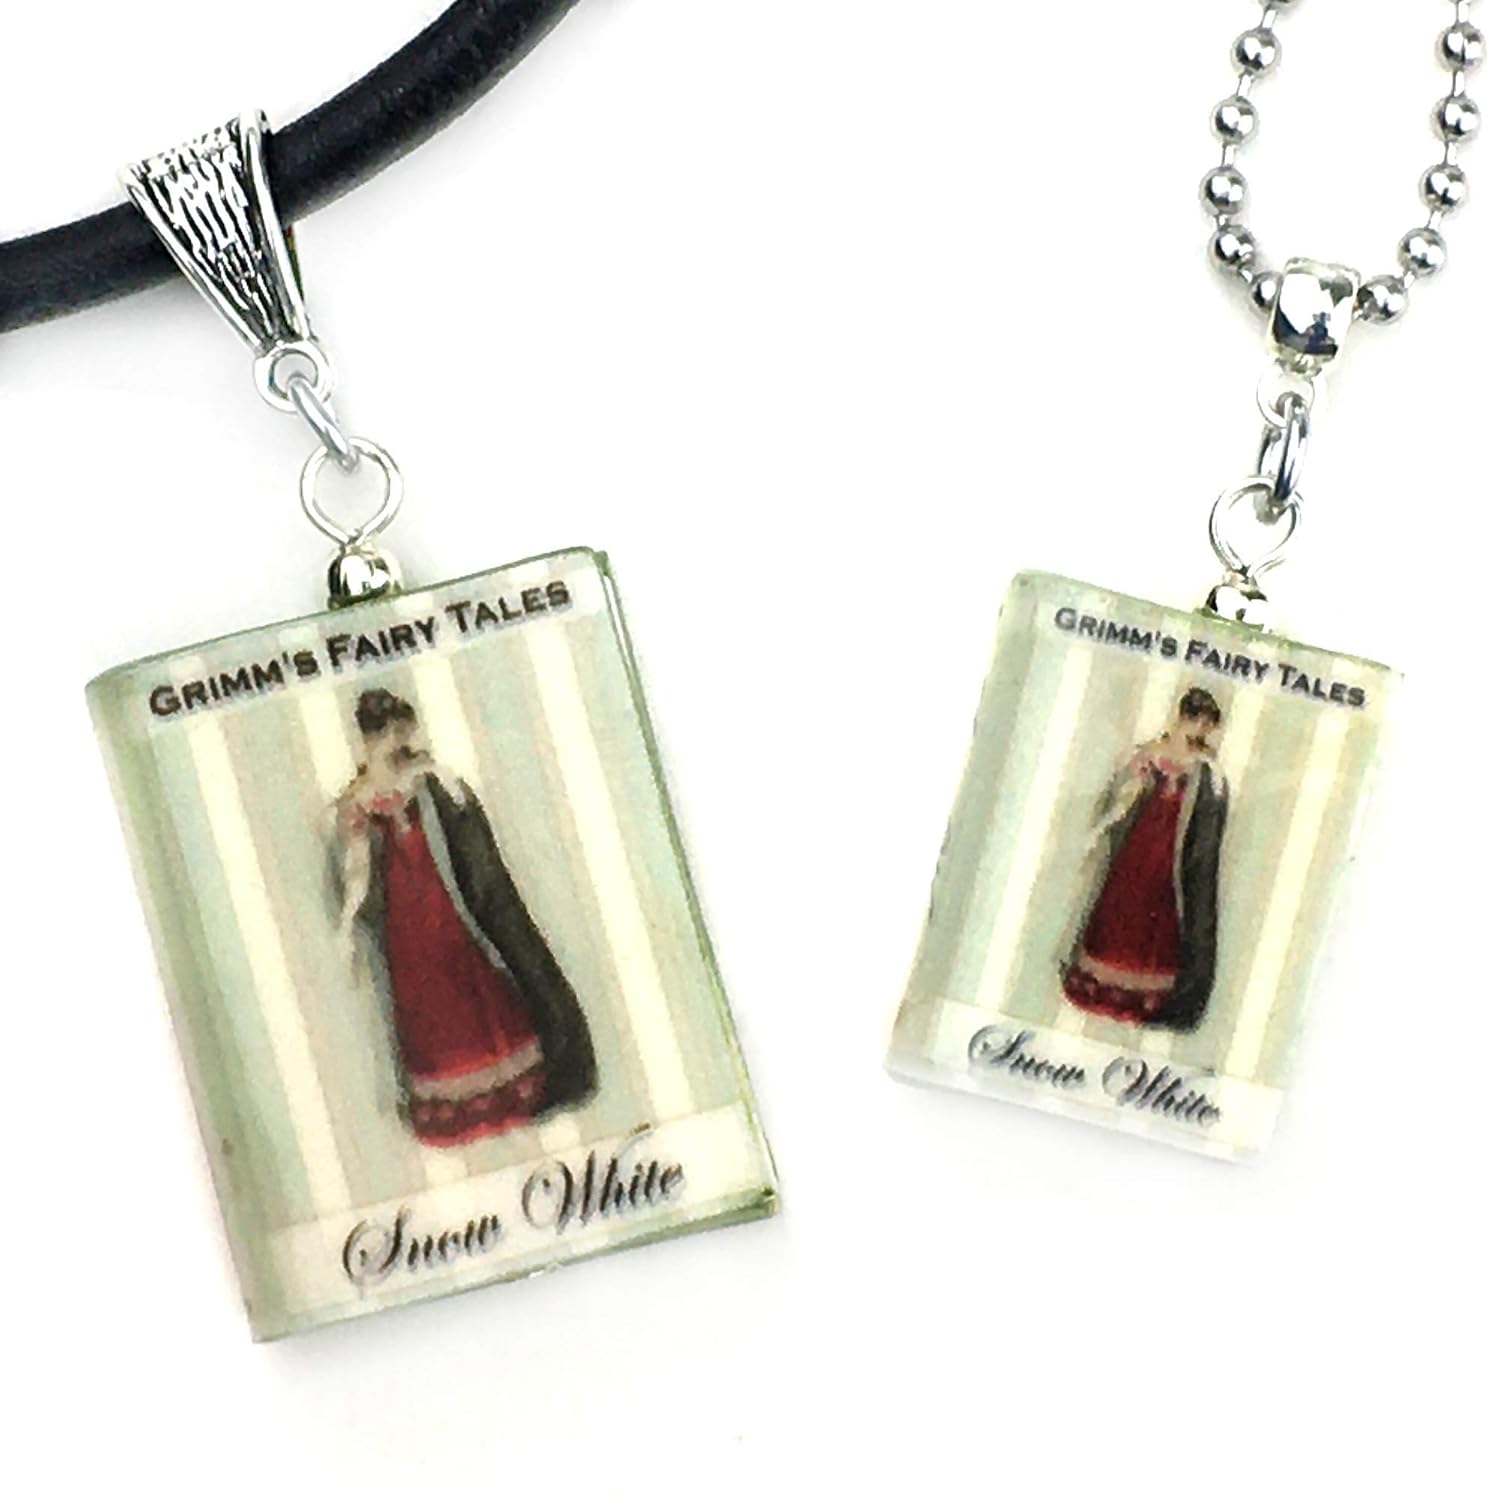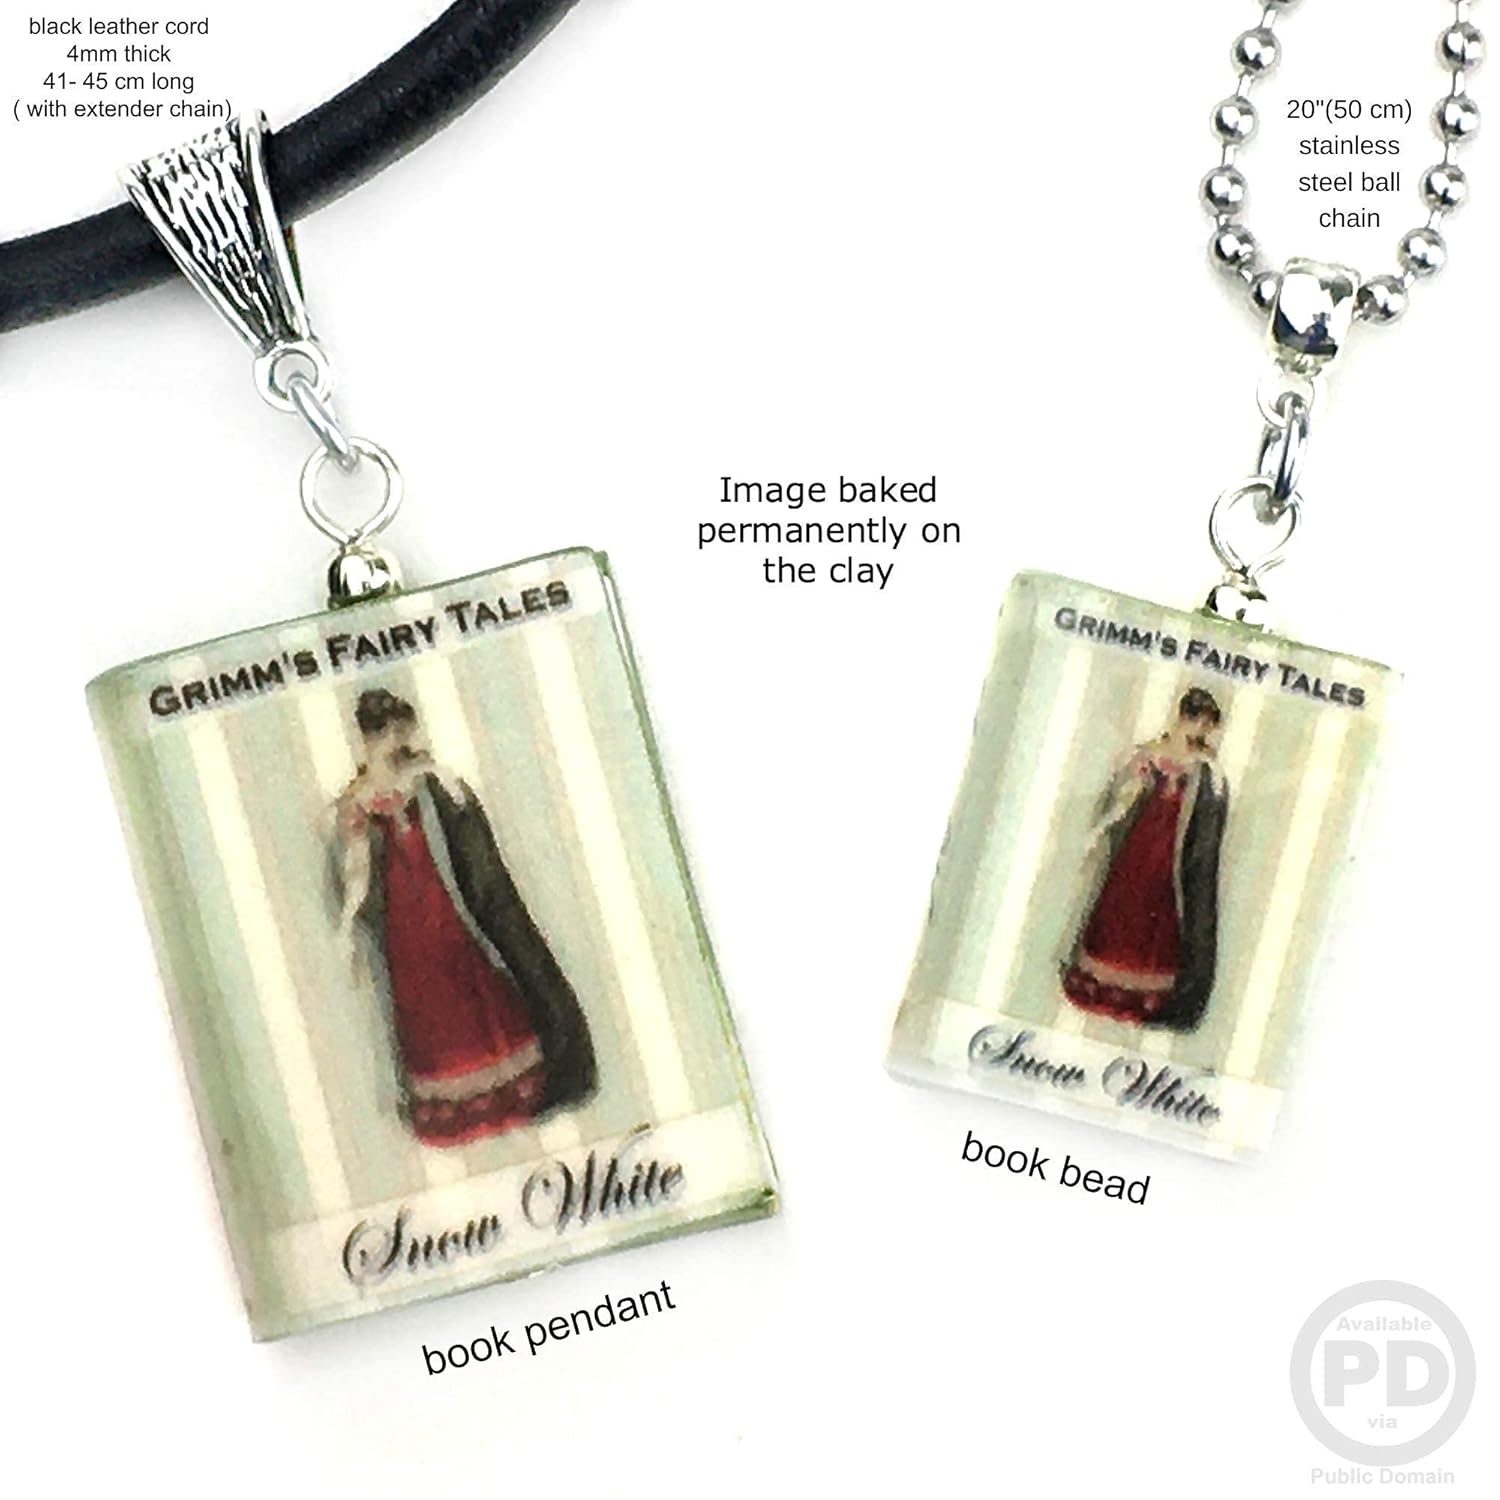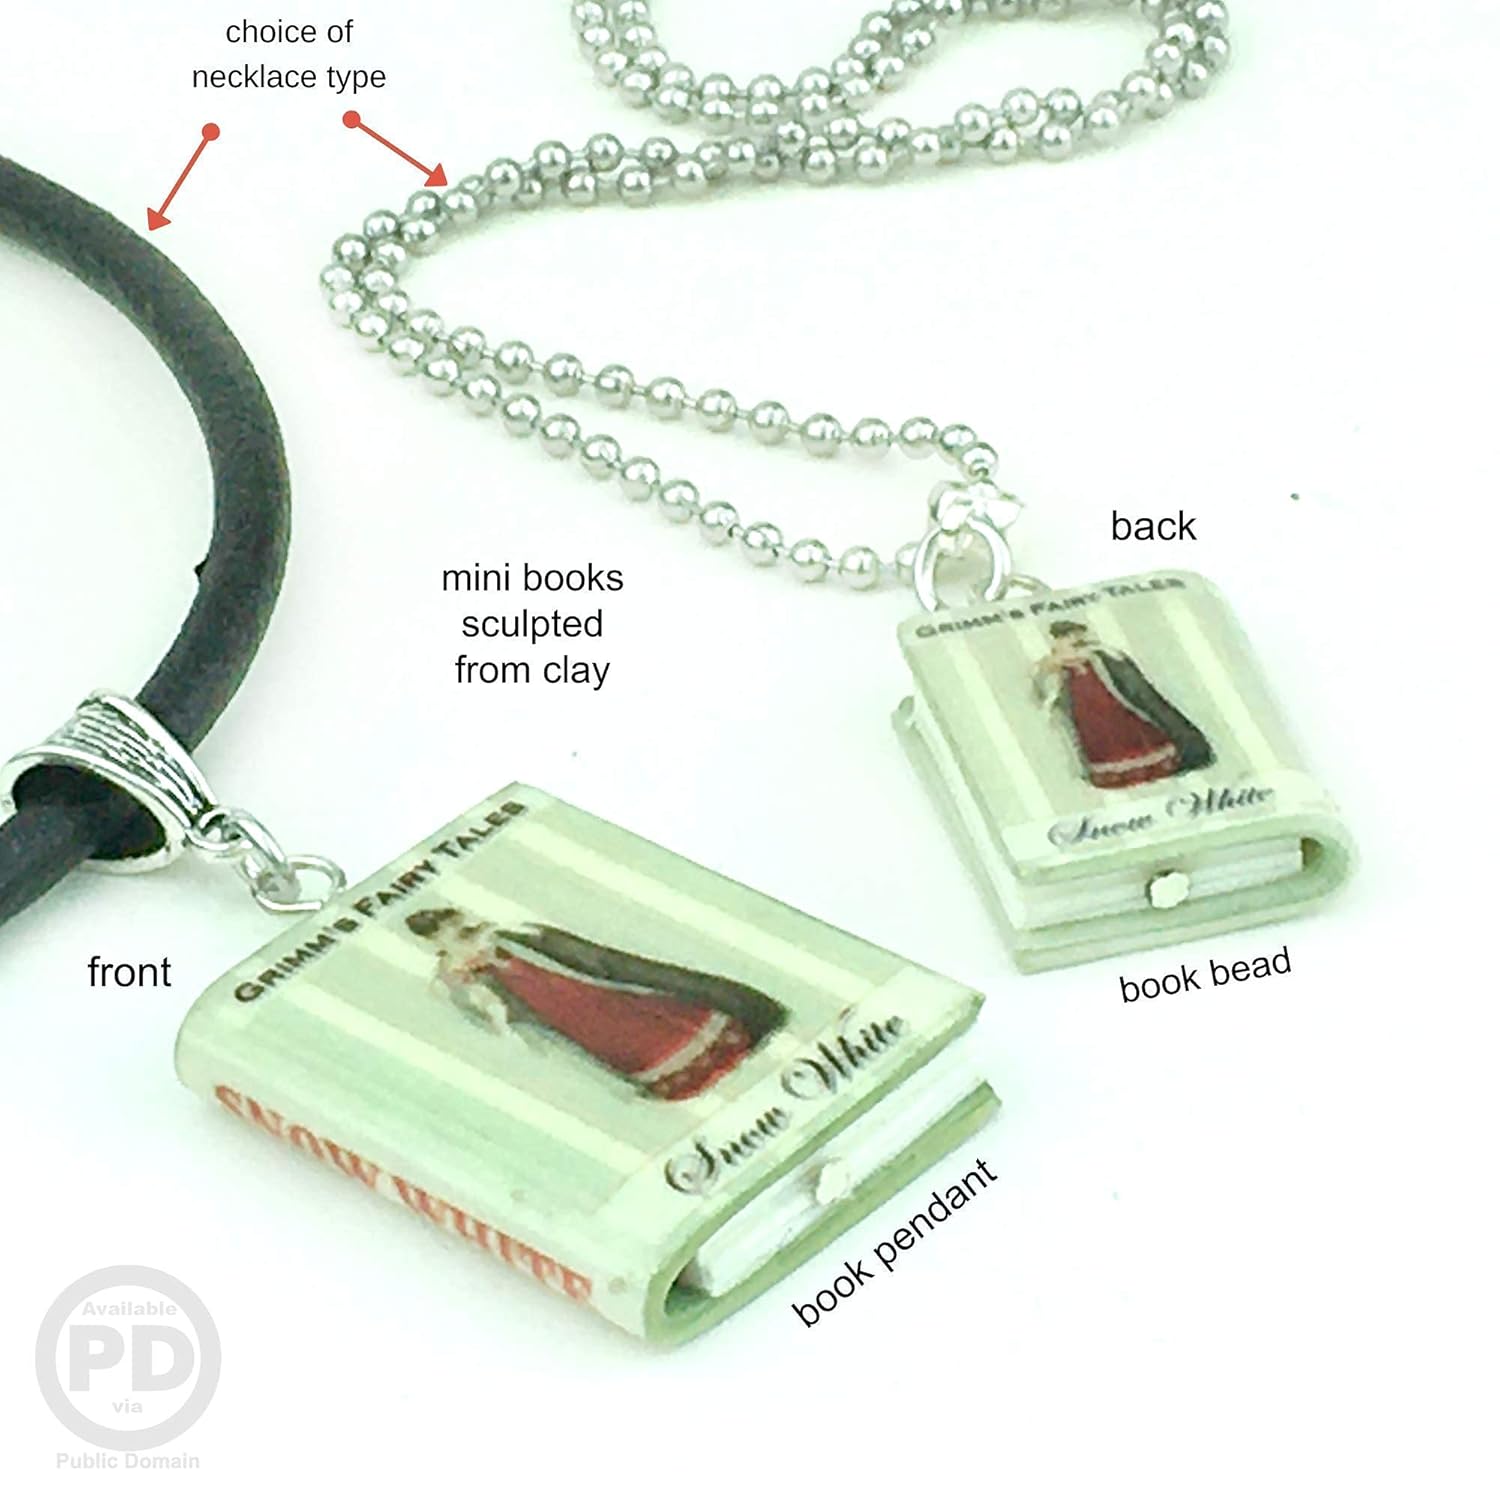
Snow White Fairy Tale Princess Clay Mini Book Bead Pendant Necklace You Pick Cord Chain
Category: Handmade
Persecuted for your looks? You and Snow White share a fate.  This clay mini book pendant provides a durable, lightweight but sturdy necklace. Both eye-catching and trendy, our exclusive cover immortalizes childhood stories re-told in Grimm’s Fairy Tales. Sculpted in clay, this necklace makes a statement, borne of its sharp details and vivid imagery. The rich colors are sure to pop the simplest wardrobe staples and add vibrancy around your neck. HANDMADE IN THE USA: when you invest in Book Beads, you start a collection with an artist who is a product of generations of book lovers and craftsmen dedicated to producing the finest sculpted miniature books for you.  DETAILED PRODUCT SPECS can be found below.
Features: Sculpted from 100% polymer clay | Choice of cord or chain | Waterproof and durable | Instantly recognizable | Handmade in the USA